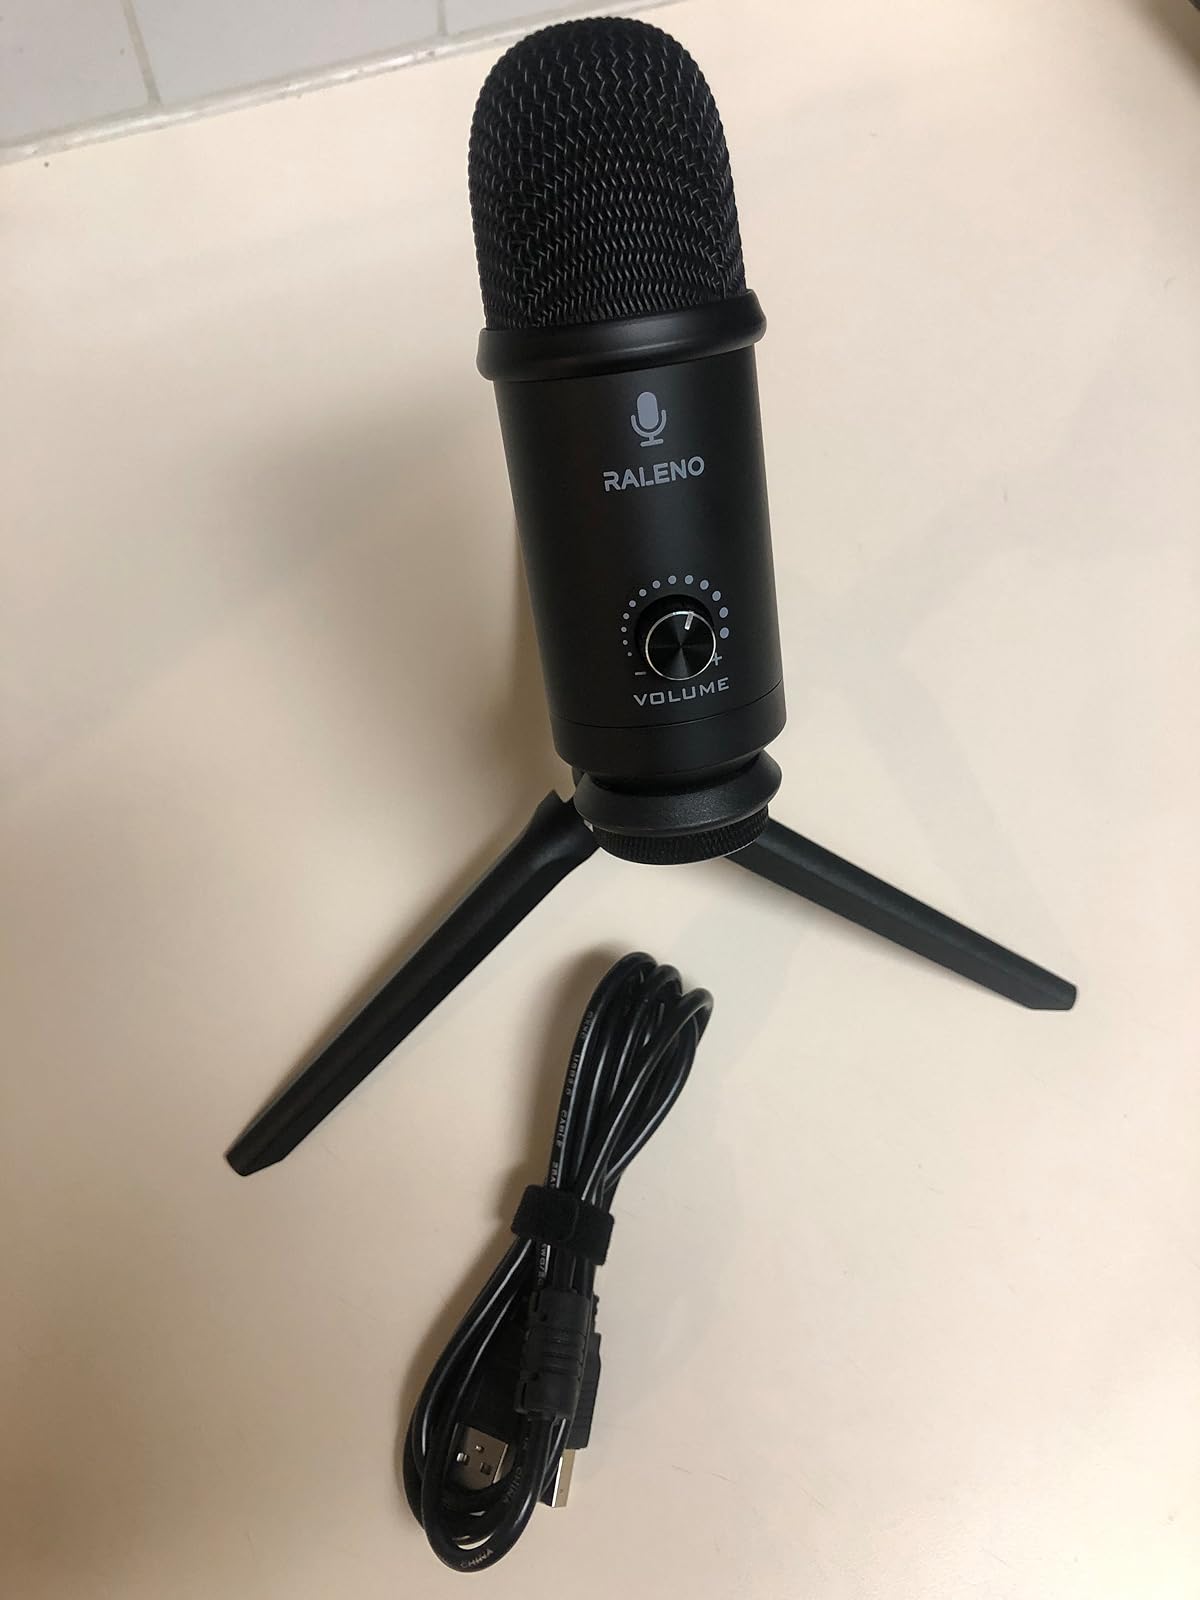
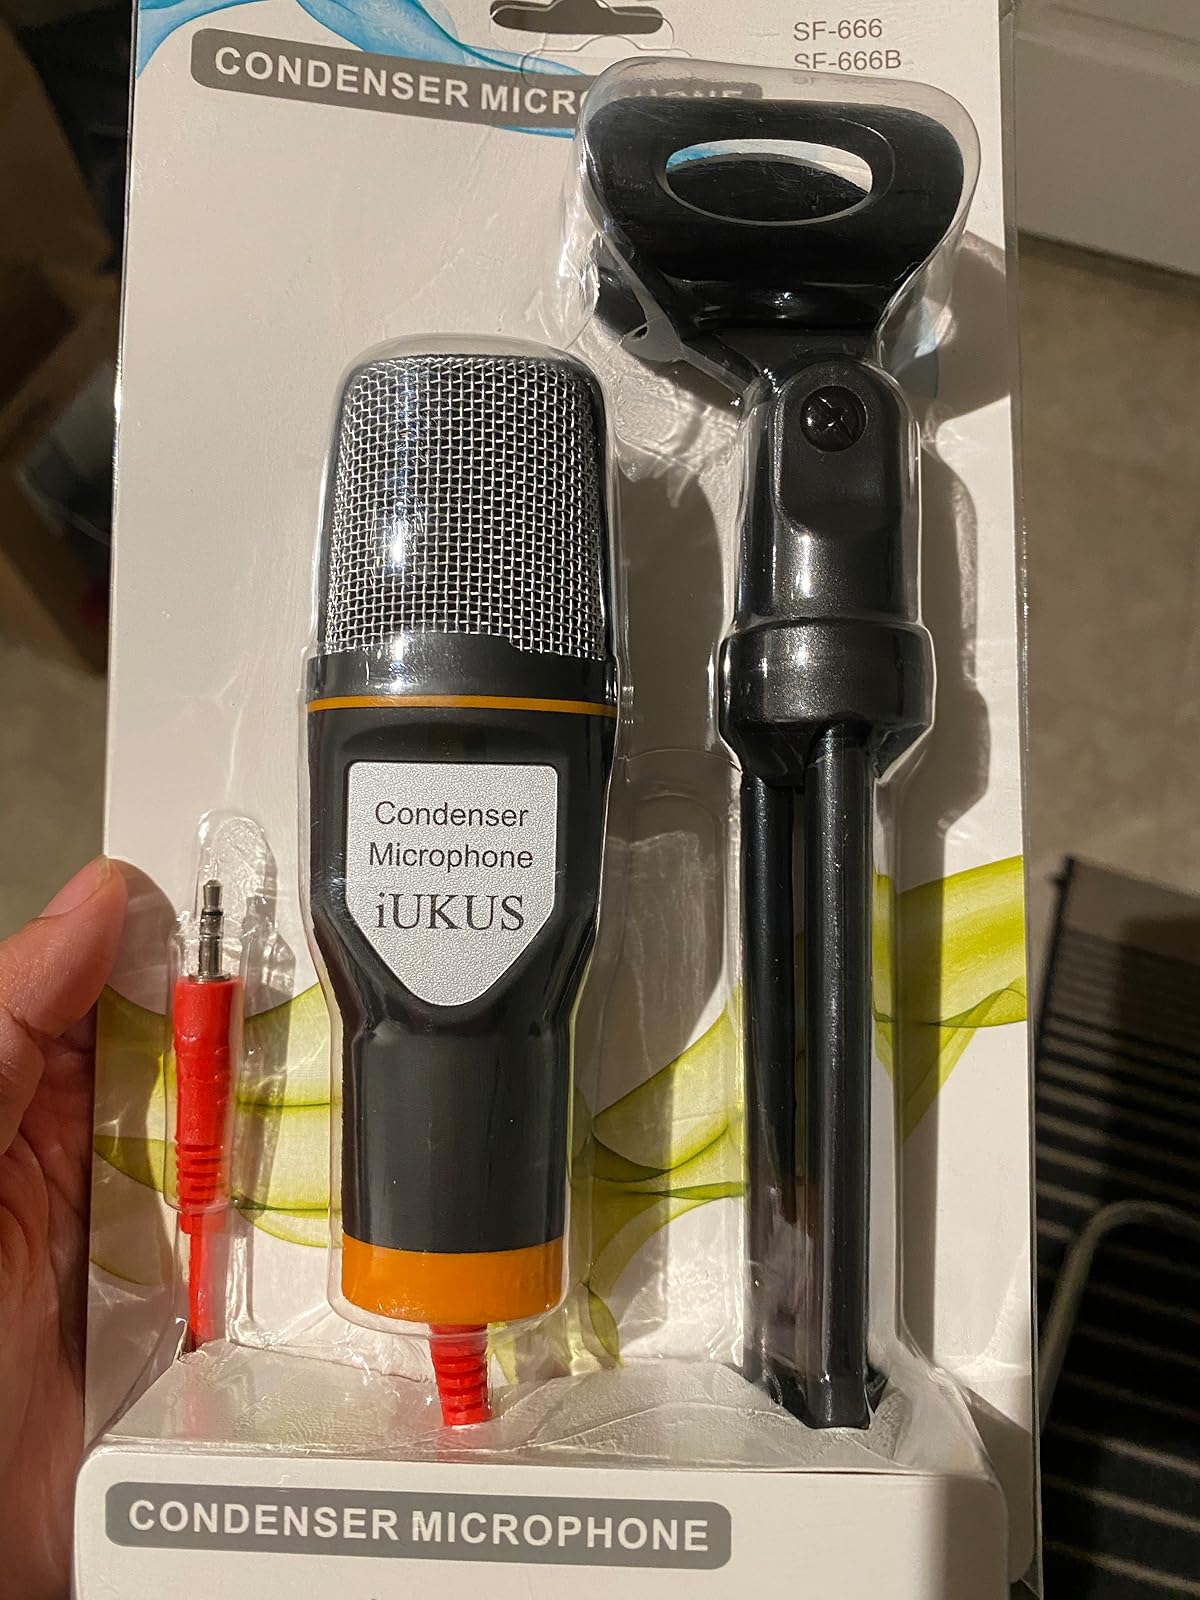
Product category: microphone
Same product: no